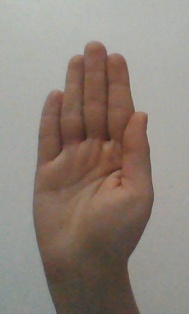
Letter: seen